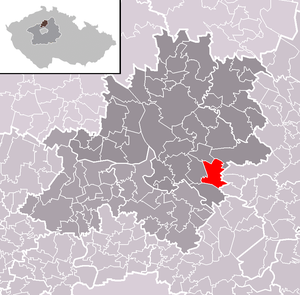
Byšice est une commune du district de Mělník, dans la région de Bohême-Centrale, en République tchèque. Sa population s'élevait à 1 395 habitants en 2020.